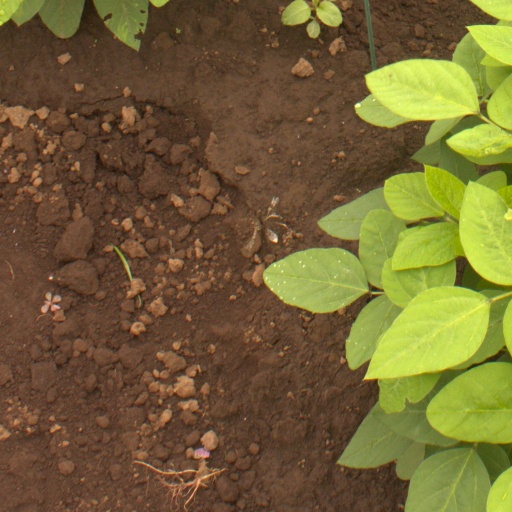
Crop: soybean